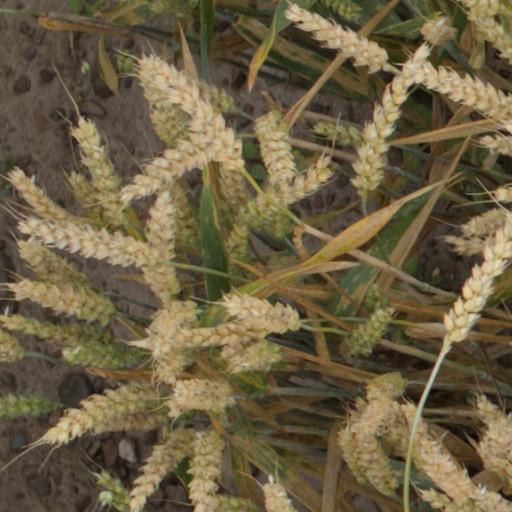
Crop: wheat